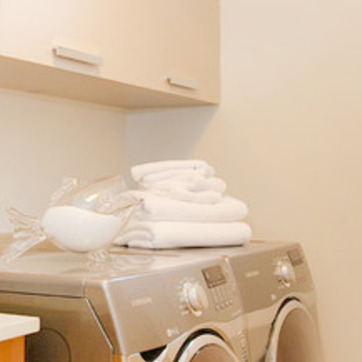
Material: fabric